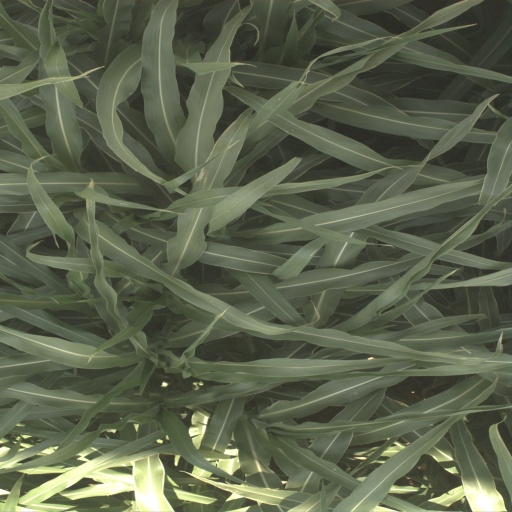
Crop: sorghum